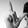
ASL letter: L